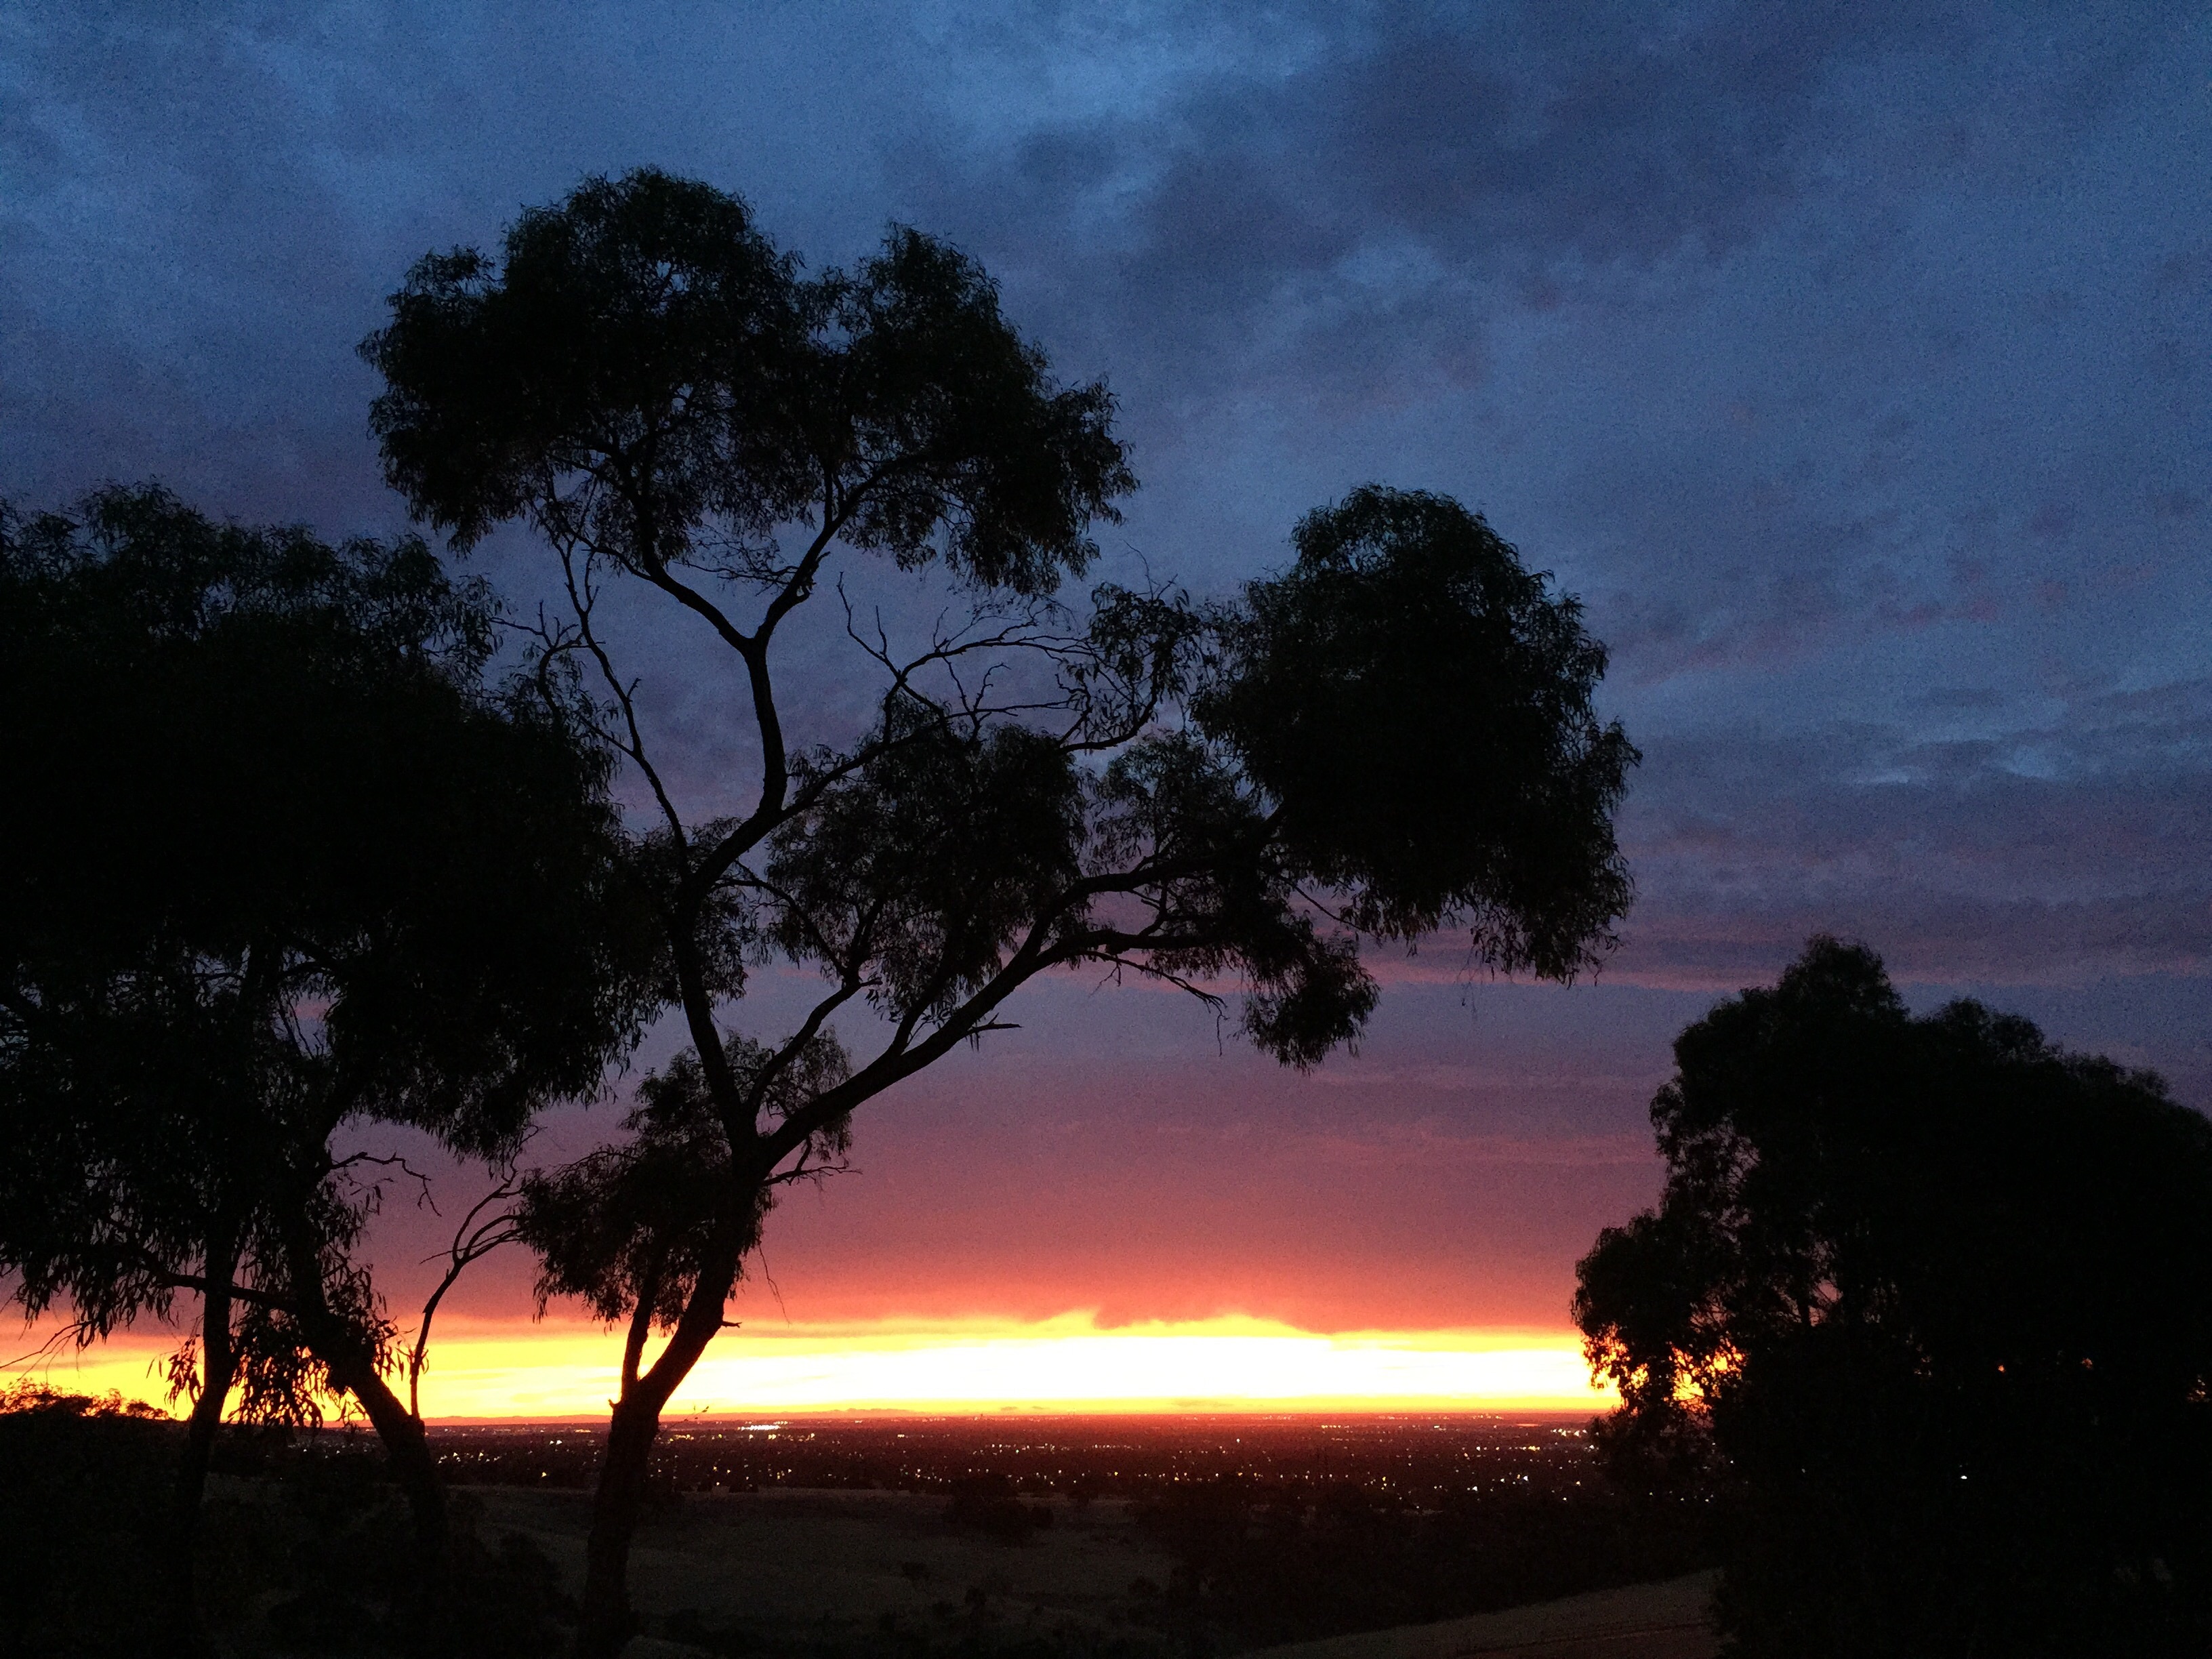
landscape, tree, nature, horizon, silhouette, cloud, sky, sun, sunrise, sunset, sunlight, morning, view, dawn, atmosphere, dusk, evening, scenic, natural, scenery, darkness, yellow, afterglow, atmospheric phenomenon, woody plant